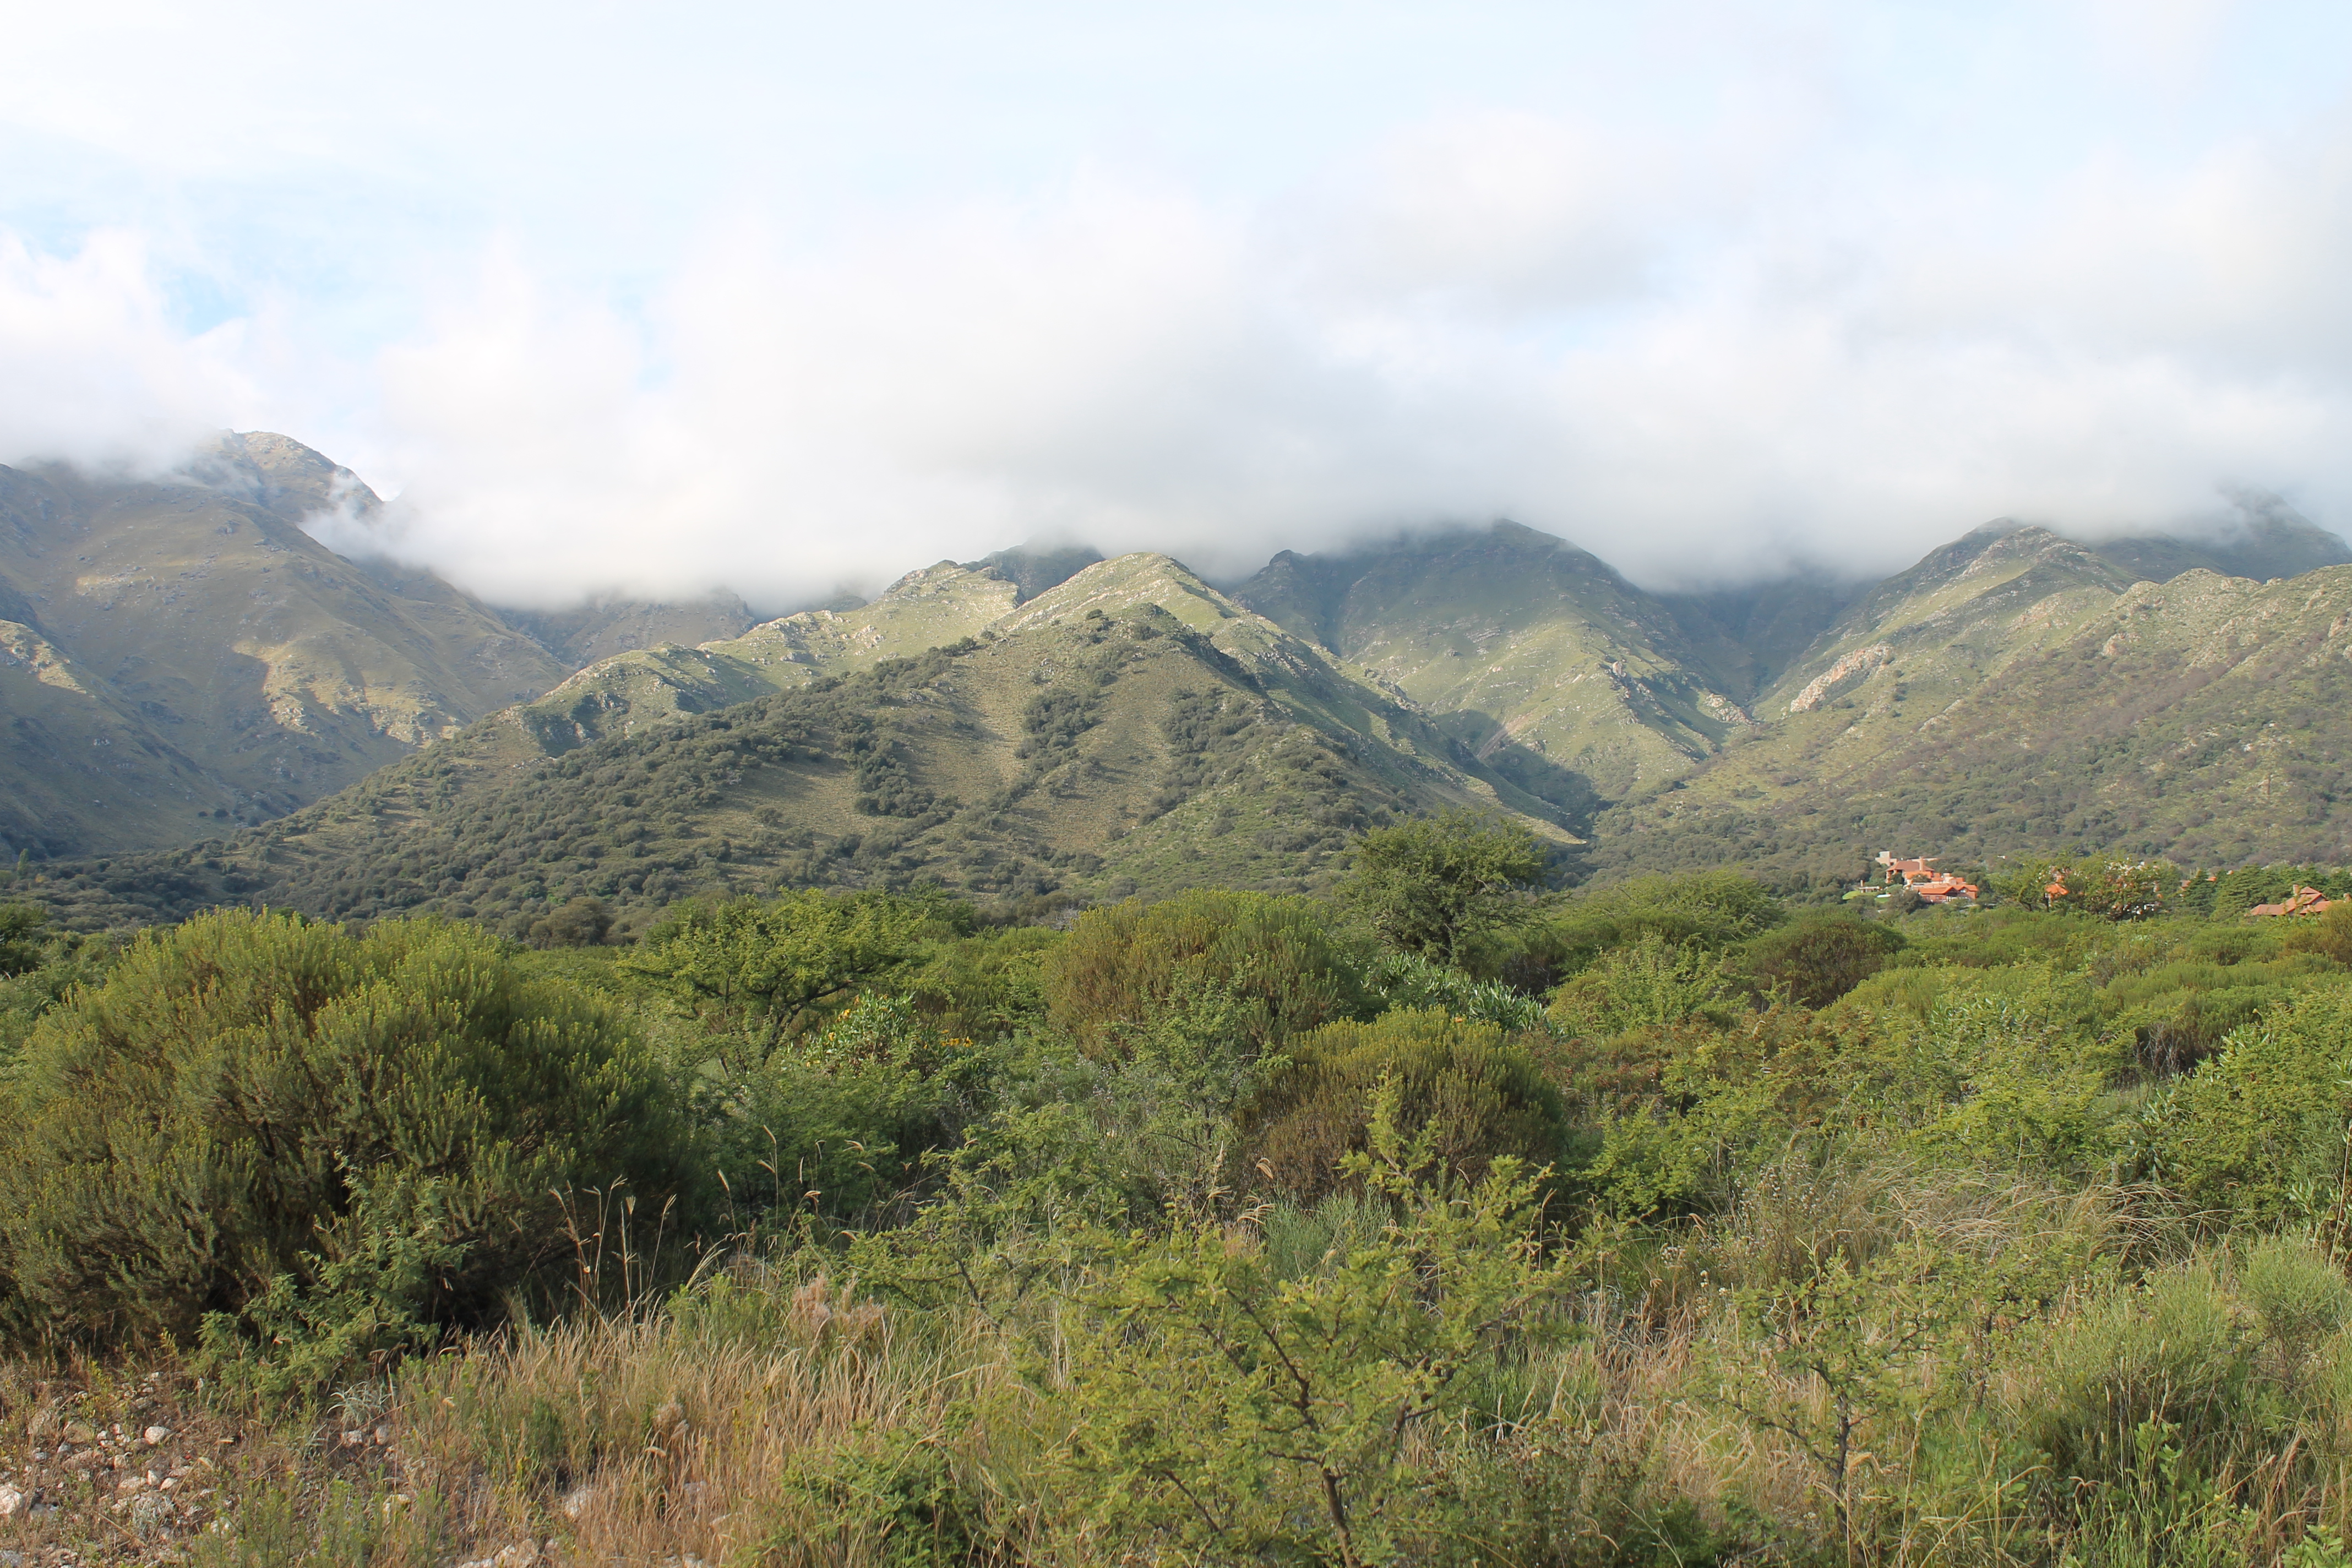
landscape, tree, forest, grass, wilderness, mountain, cloud, sky, hill, valley, mountain range, highland, national park, ridge, grassland, vegetation, plateau, escarpment, fell, rural area, mountain pass, hill station, meteorological phenomenon, mountainous landforms, shrubland, plant community, mount scenery